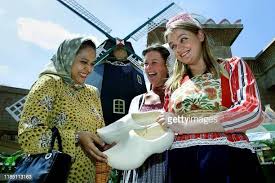
Label: Clog